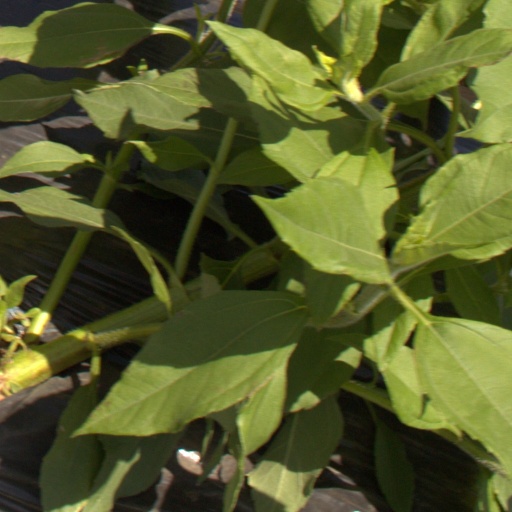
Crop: Jerusalem artichoke